Hương Temple

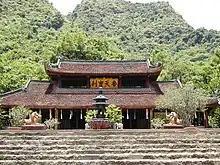
Thiên Trù Temple, central temple within the Hương Temple complex

The Hương Temple (Chữ Hán: 香寺) is a vast complex of Buddhist temples and shrines built into the limestone Hương Tích mountains. It is the site of a religious festival which draws large numbers of pilgrims from across Vietnam.